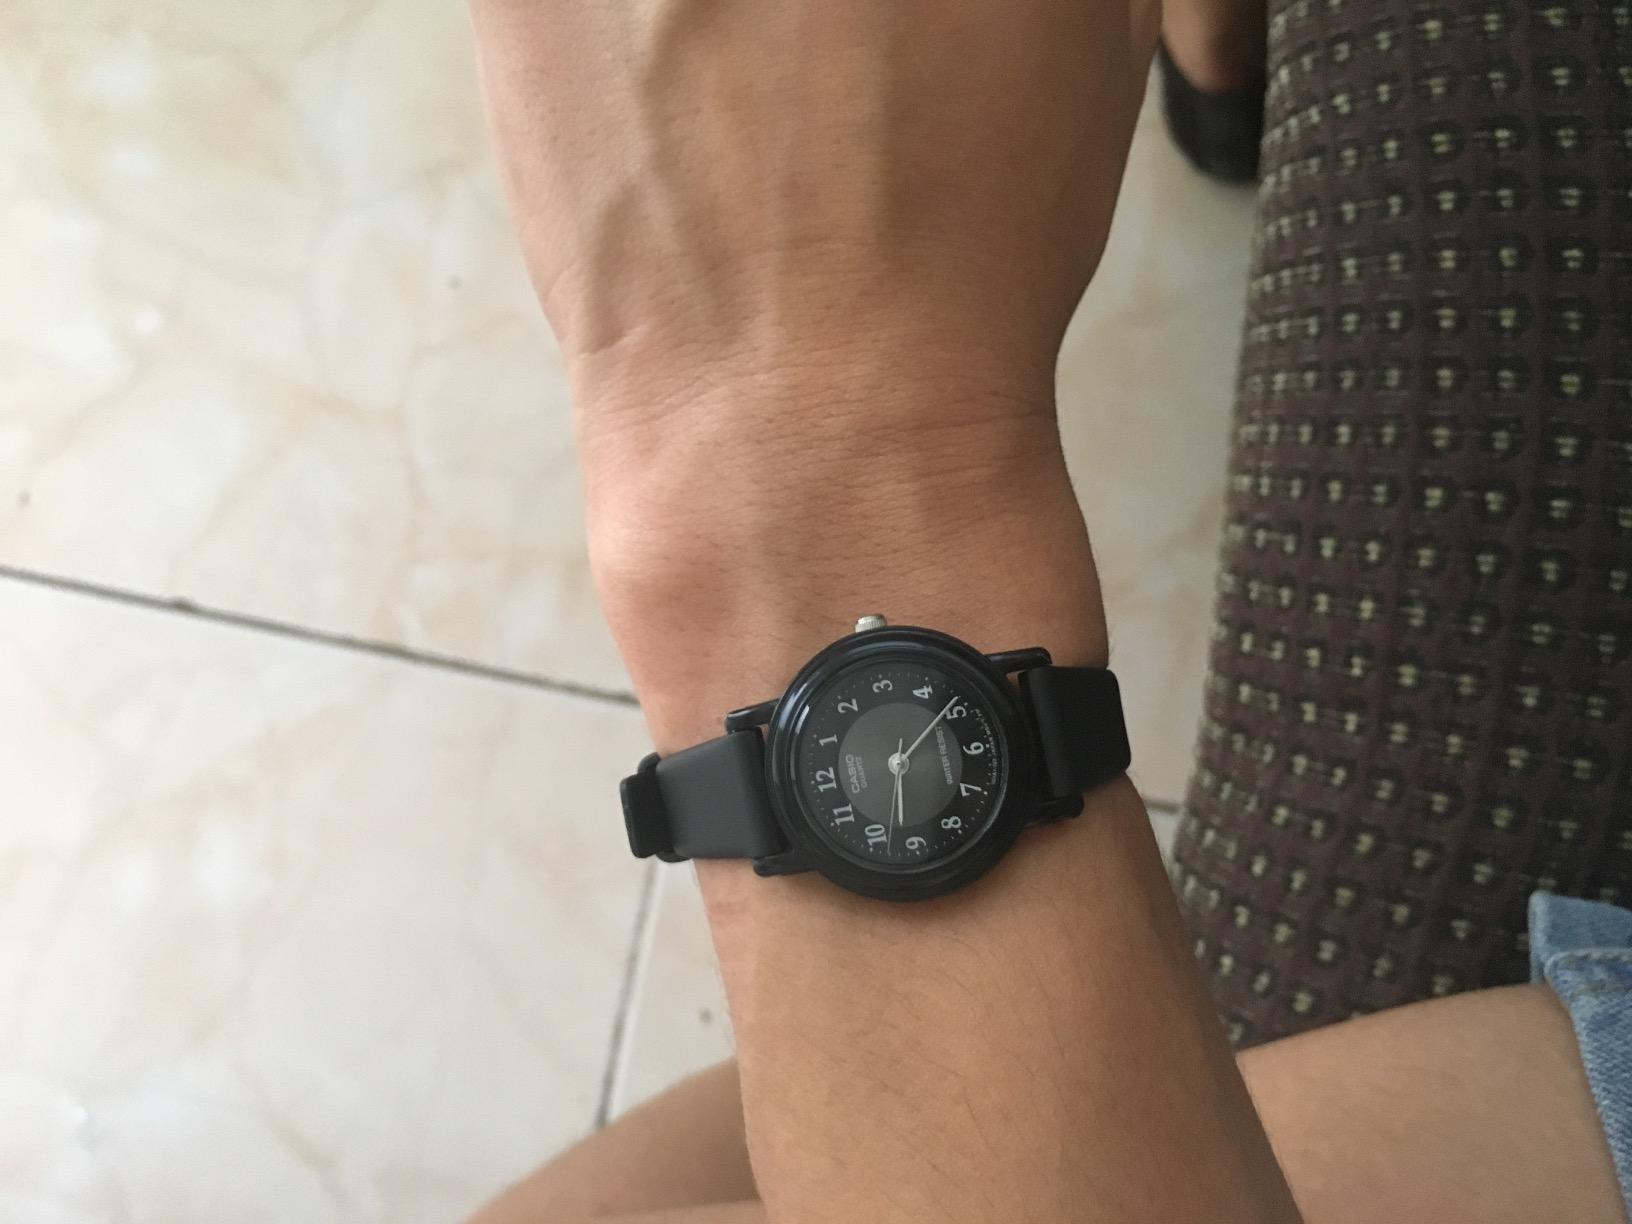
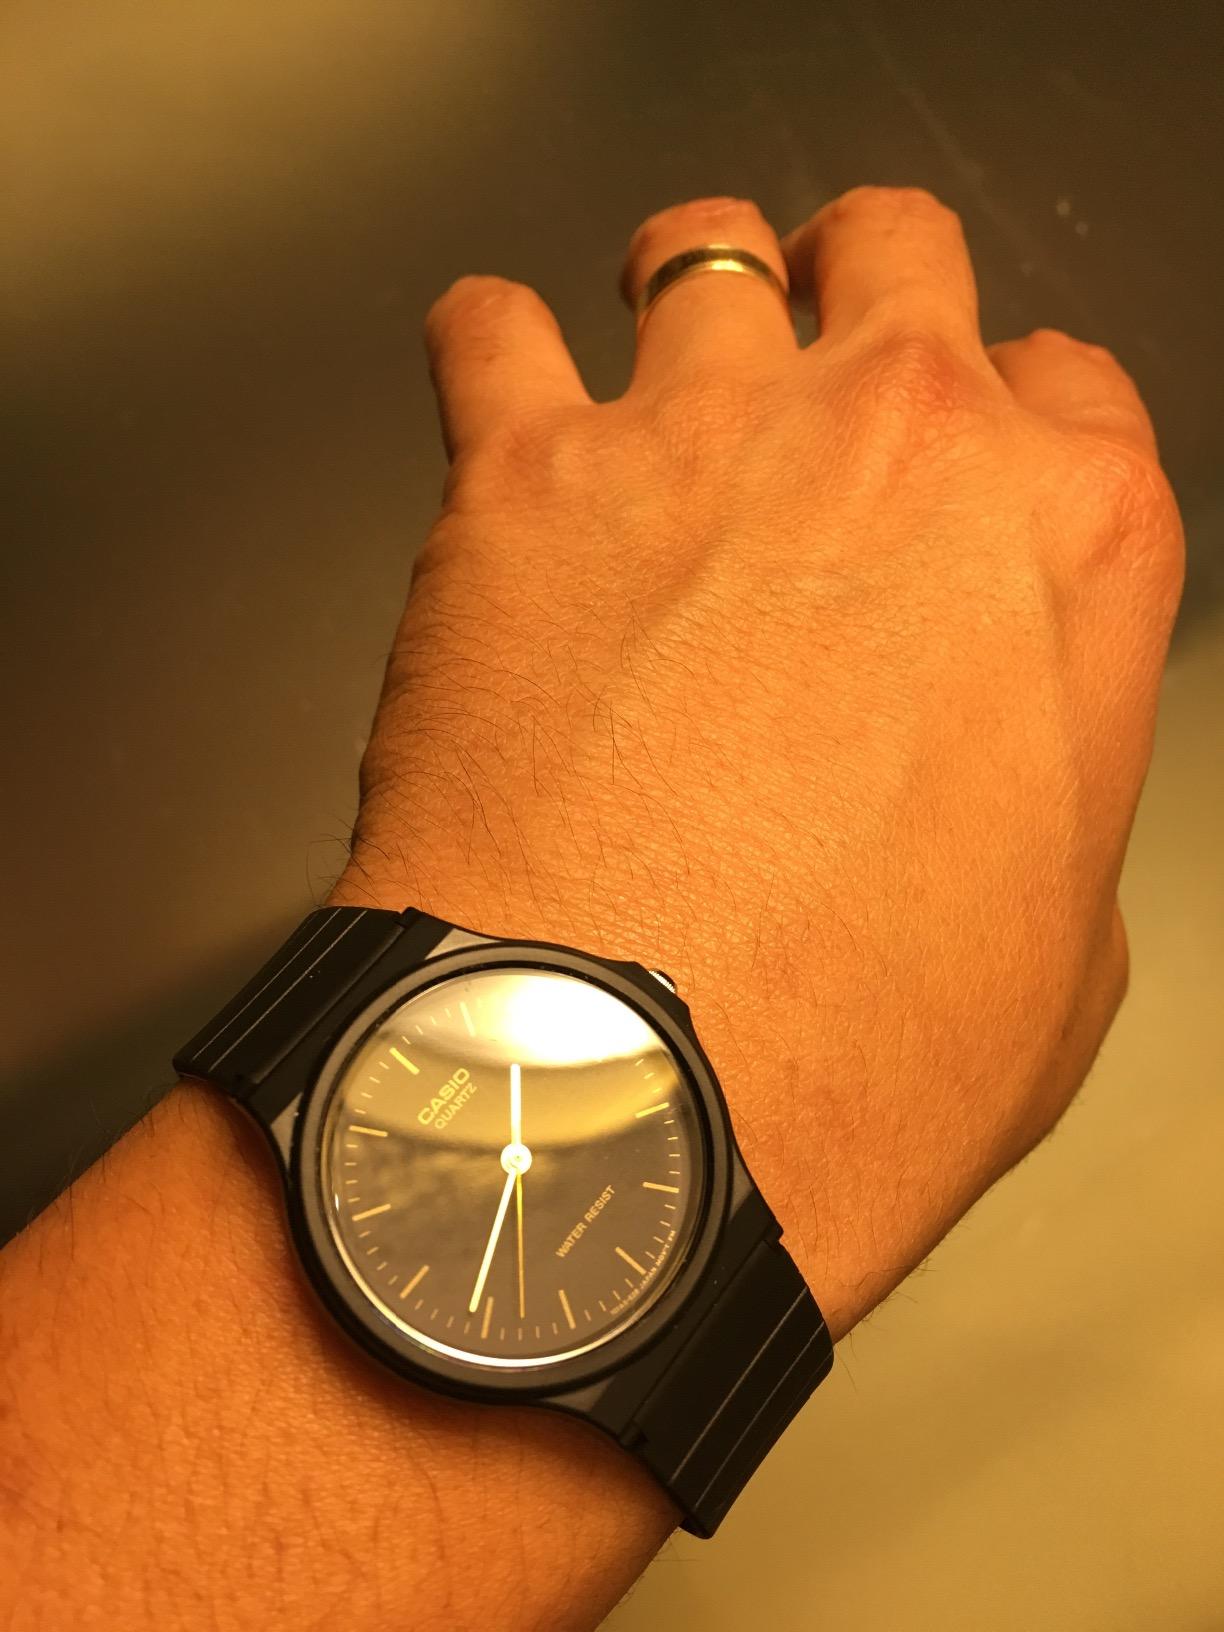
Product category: accessories_watch
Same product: no